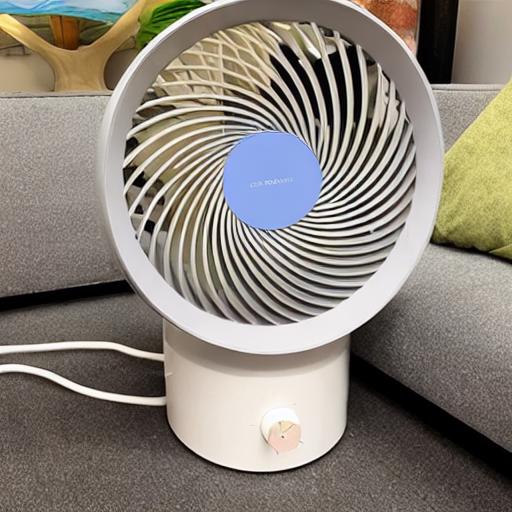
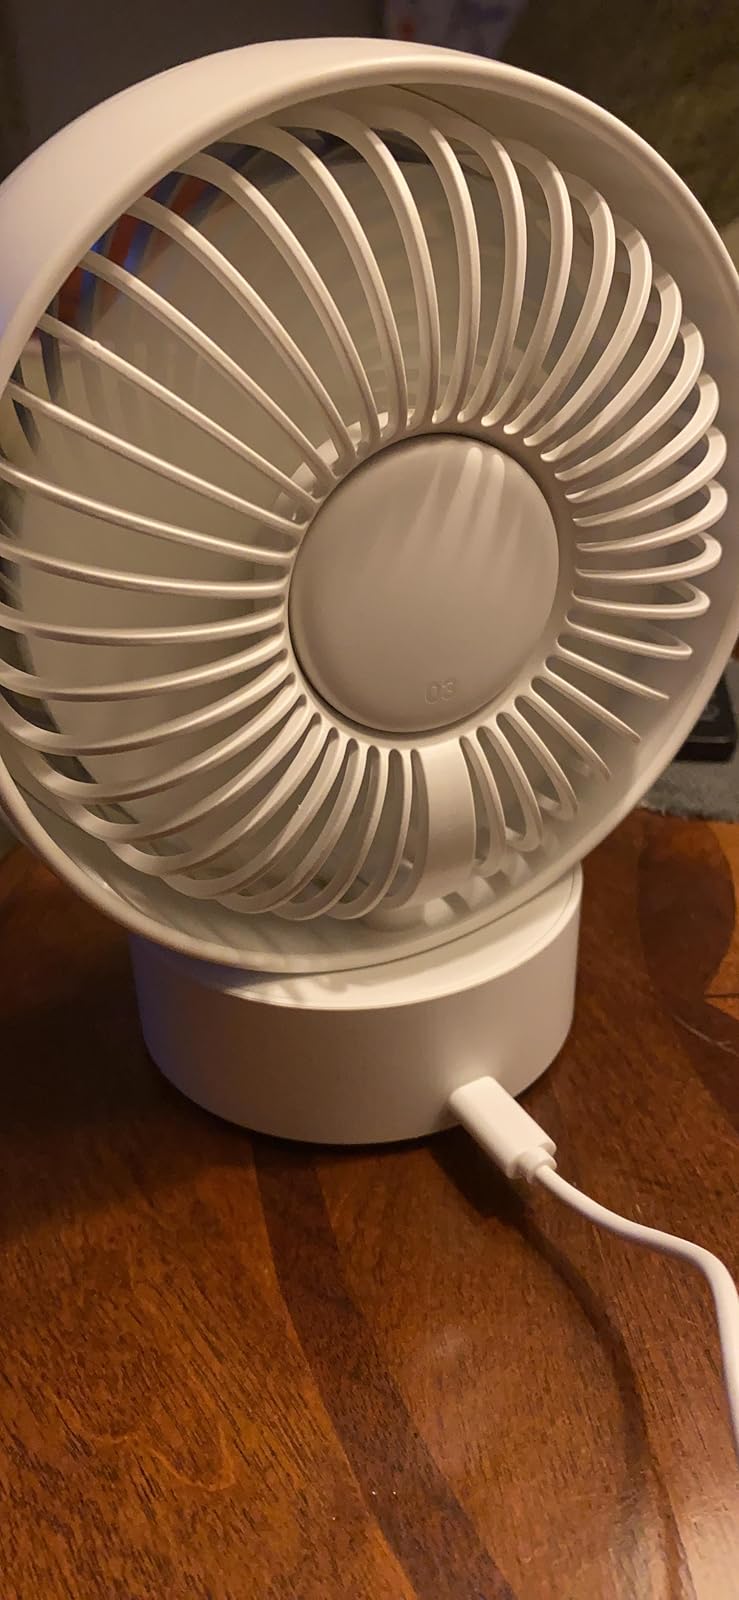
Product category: fan
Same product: no